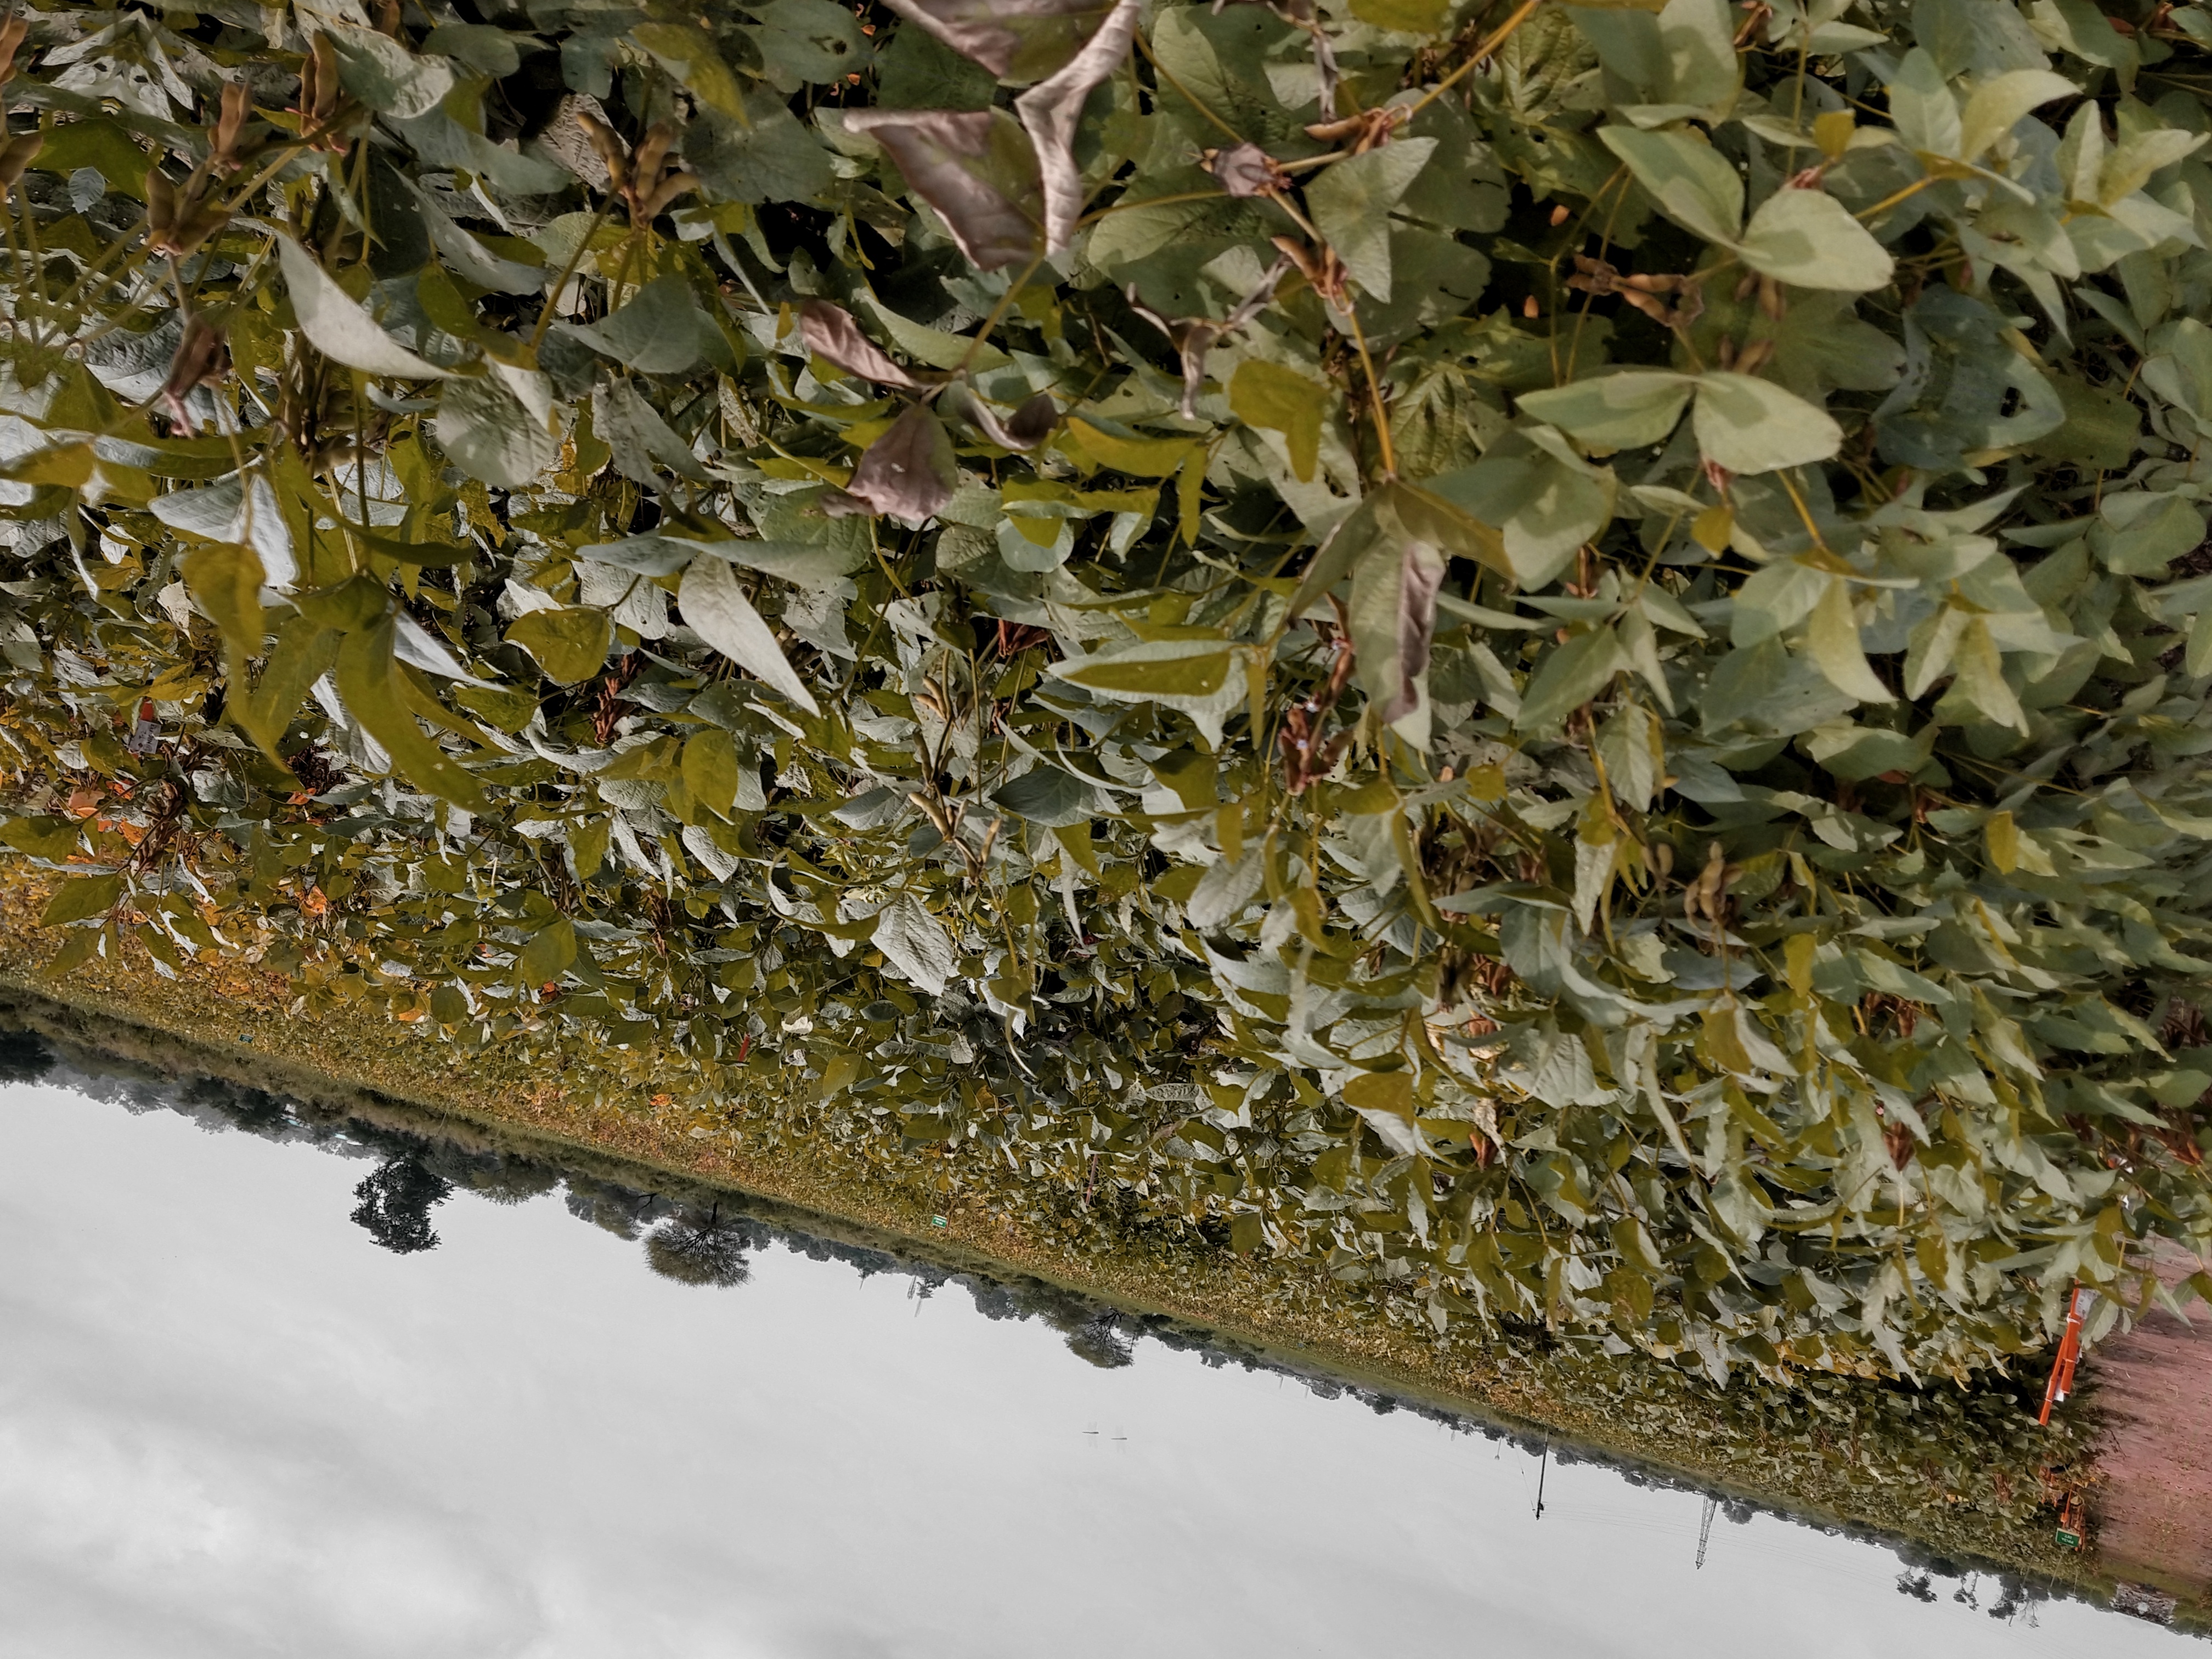
Label: Disease